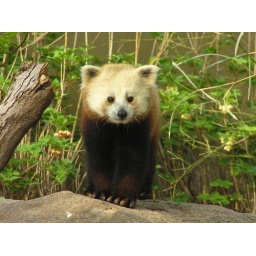
P5020535 10 month old red panda male Wicket on Asia Trail at Smithsonian's National Zoo in Washington, DC